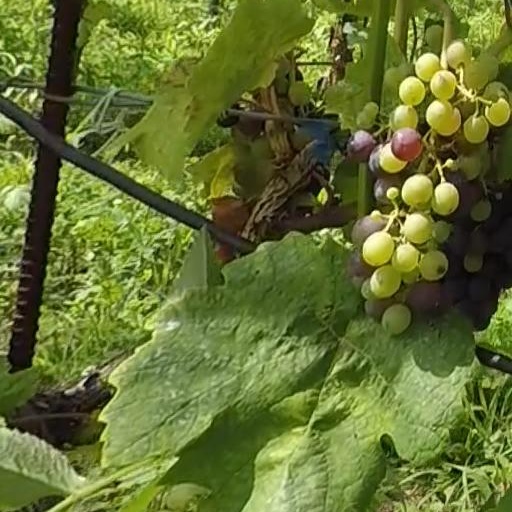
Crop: grape